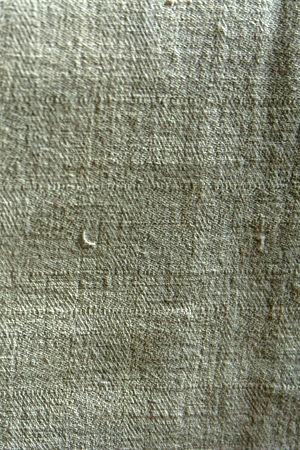
Lin, Gris de lin, Fleur de lin, sont des noms de couleur en usage dans les domaines de la mode et de la décoration.
Une fibre végétale est une expansion cellulaire filiforme et morte, principalement composée de cellulose, d'hémicelluloses, de lignines, et de pectines. Elle est isolée ou compose avec d'autres un faisceau.